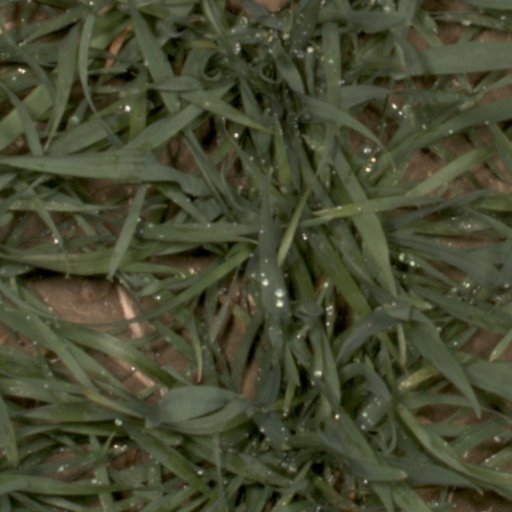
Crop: wheat